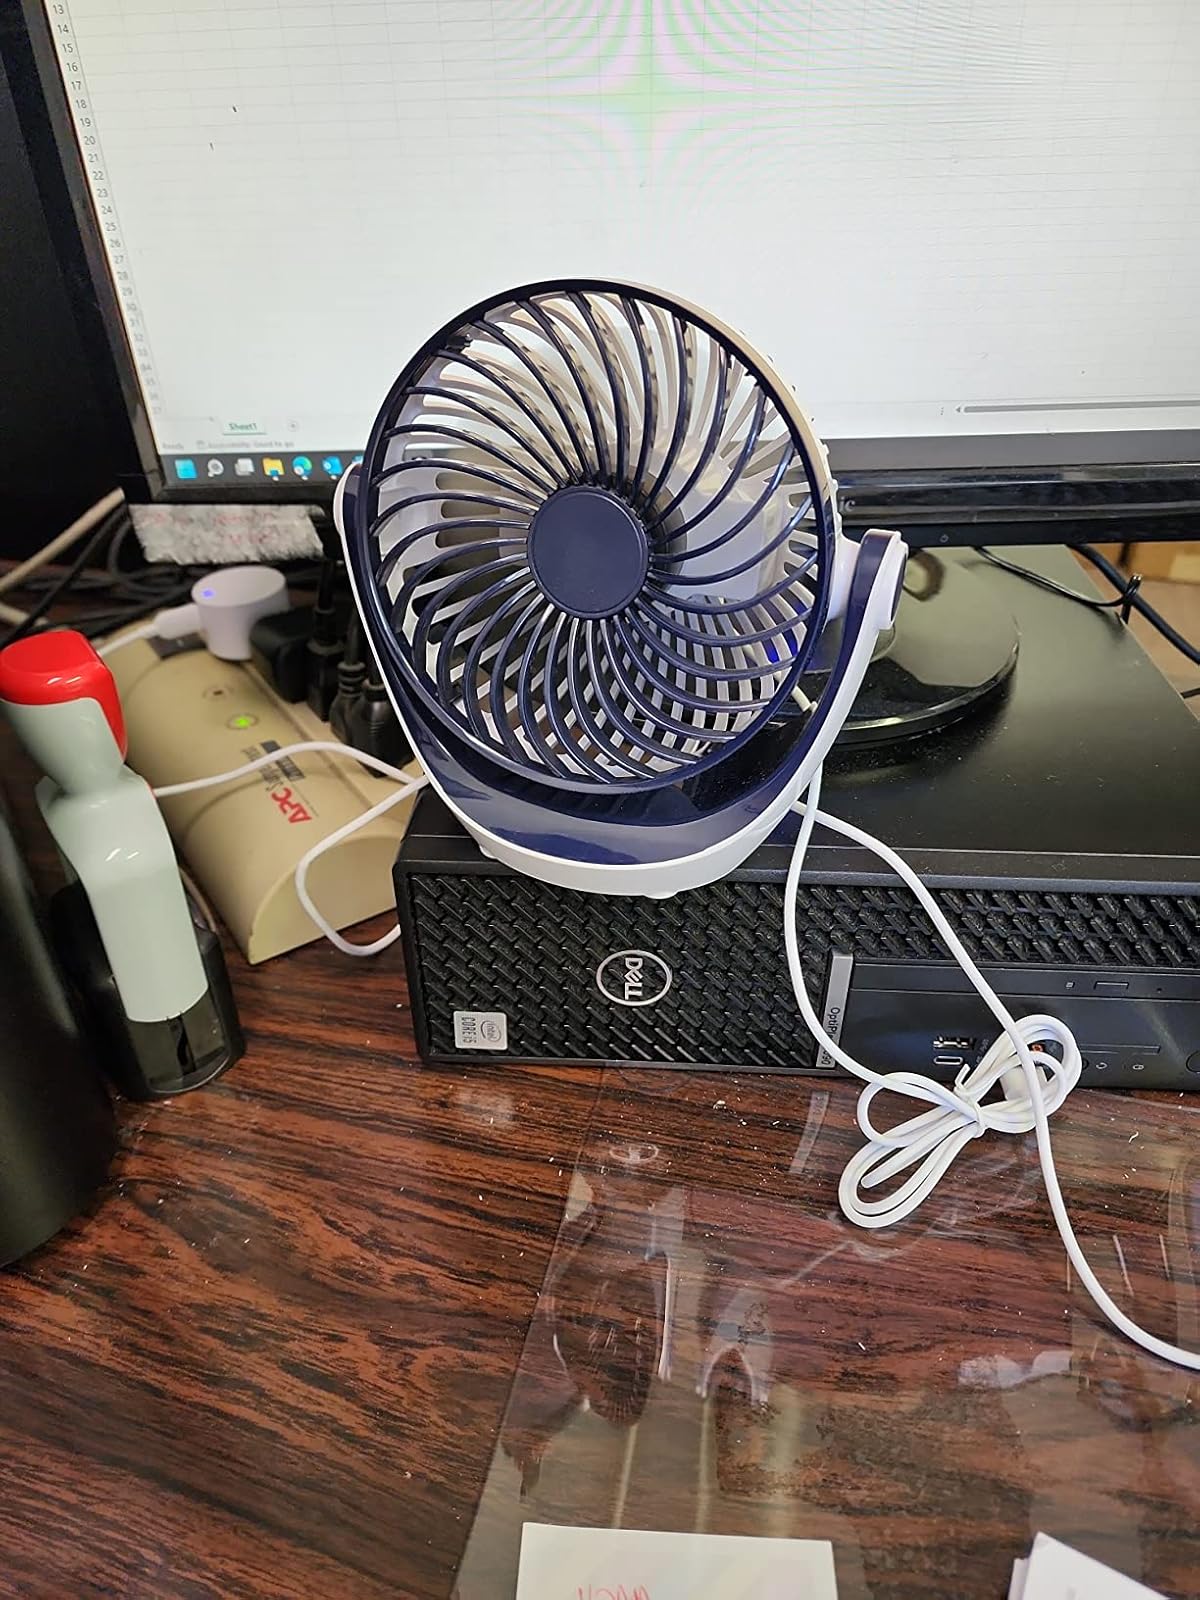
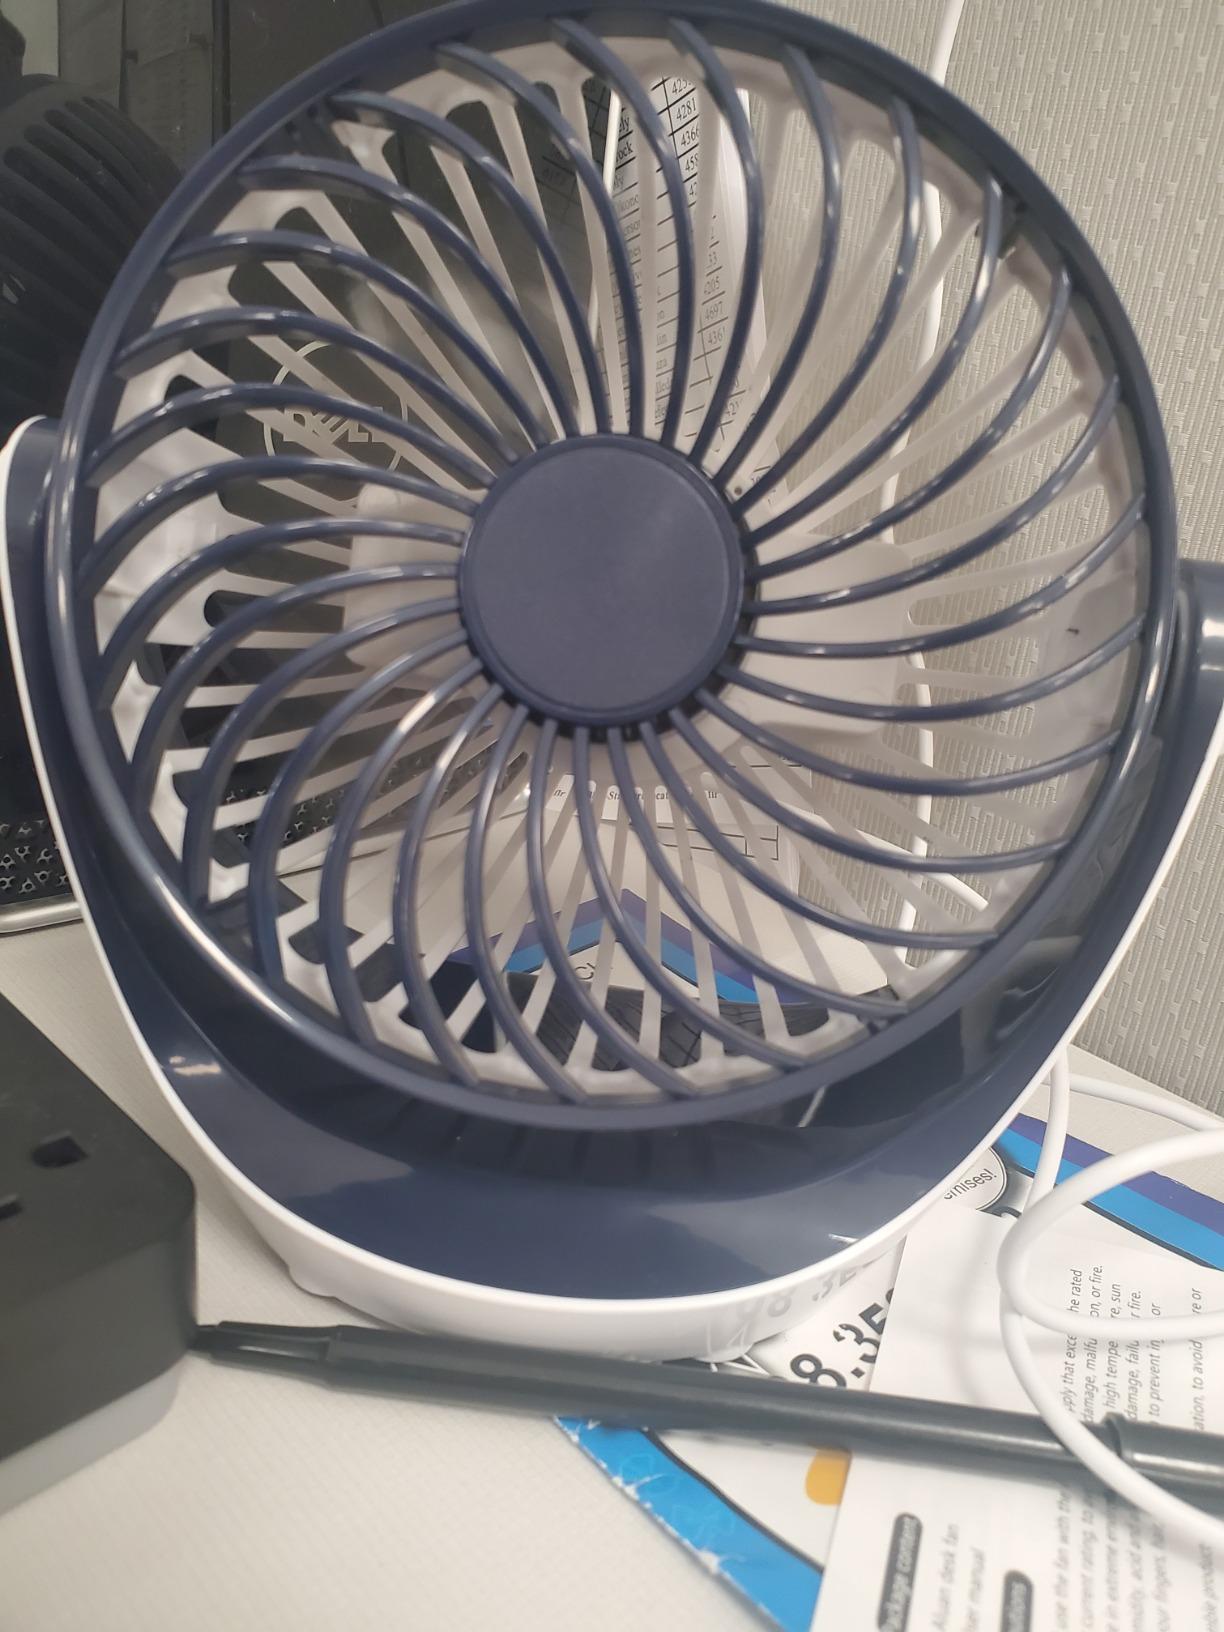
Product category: fan
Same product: yes